List of tapaculos

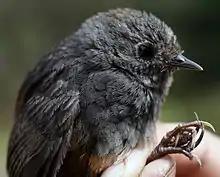
Perijá tapaculo

Rhinocryptidae is a family of passerine birds in the parvorder Furnariida. Most species in the family are called tapaculos, although some are known as huet-huets, gallitos, bristlefronts, turcas, or bamboowrens. Tapaculos are endemic to the Neotropics and inhabit dense undergrowth in a variety of habitats, from lowland tropical rainforest to páramo and puna grassland high in the Andes. Tapaculos are usually extremely secretive, ground-dwelling birds that are best detected by their vocalizations. Several species of tapaculos may even be flightless. Tapaculos are generally blackish or grayish with rufous-and-black markings on the tail and sides, and are best identified by their calls. Several species of tapaculos are threatened with extinction, with habitat loss being the principal threat to most species. Stresemann's bristlefront is considered to be critically endangered by the International Union for Conservation of Nature, with a maximum estimated population of 49 mature individuals, and another seven species are considered to be endangered.